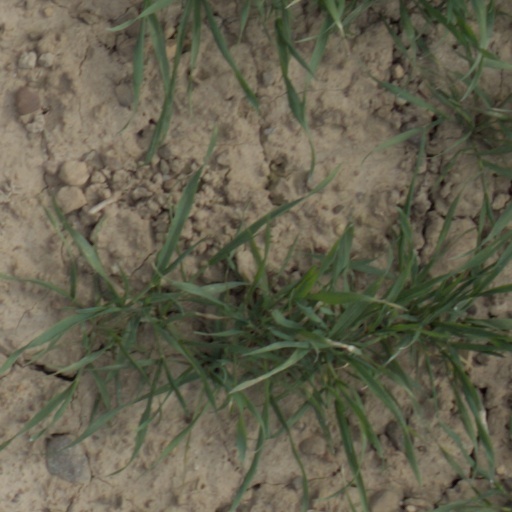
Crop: wheat